Leo Baeck Institute New York

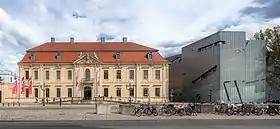
Jewish Museum Berlin

In the 1990s, Leo Baeck Institute New York deepened its ties with the Federal Republic of Germany, and received increased financial support from the West German government and private sources in Germany such as publisher Axel Springer.